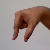
The image shows a hand gesture representing the letter 'Q' in Indian Sign Language.